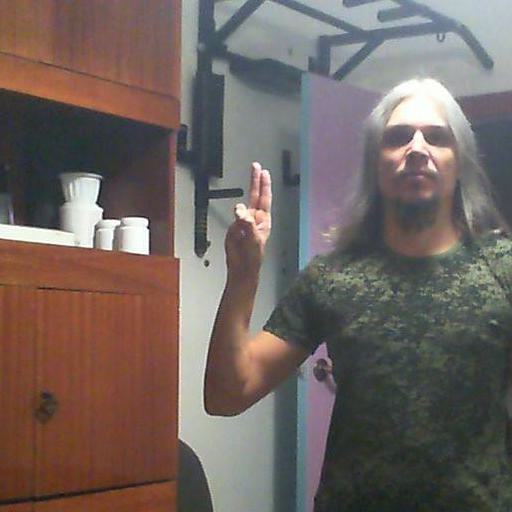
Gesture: two_up